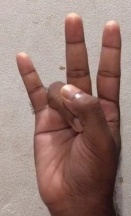
ASL sign: 7